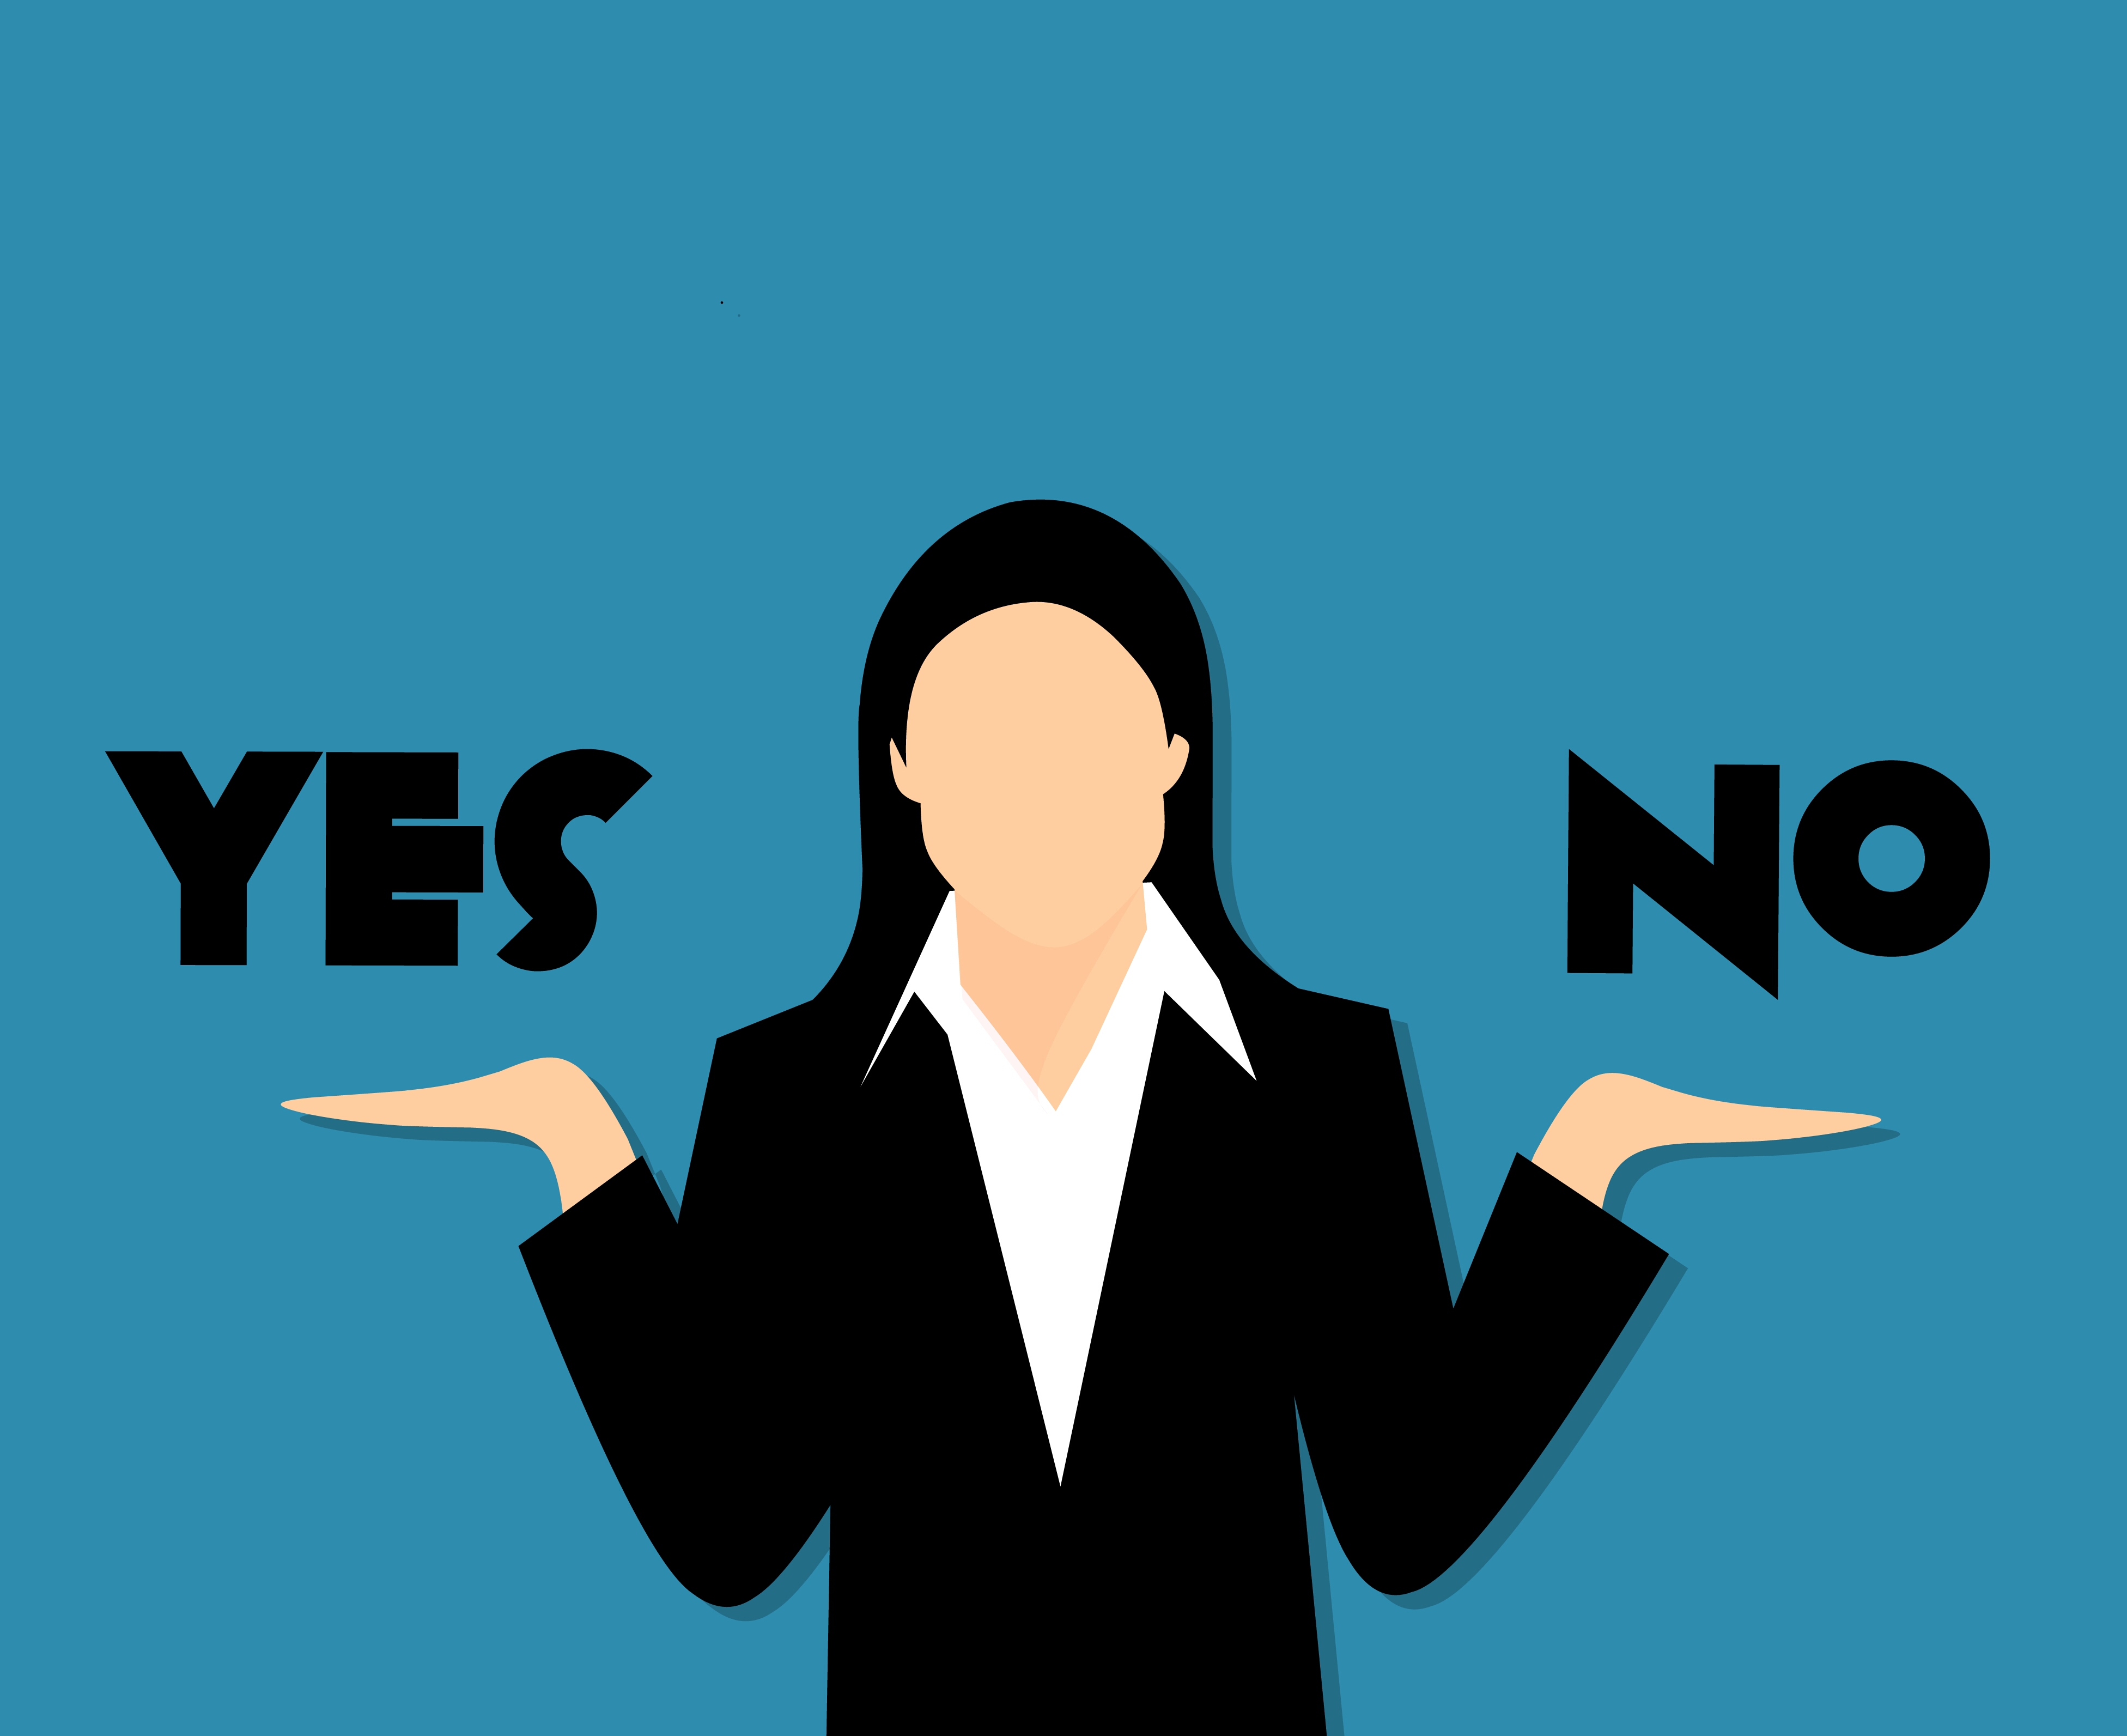
doubts, yes, no, business, mistake, cartoon, correct, word, sign, concepts, thinking, voting, positive, choice, emotion, single, decisions, woman, characters, symbol, people, occupation, ideas, solution, right, asking, public speaking, human behavior, male, communication, conversation, font, sign language, orator, gentleman, businessperson, smile, white collar worker, silhouette, illustration, organization, job, brand